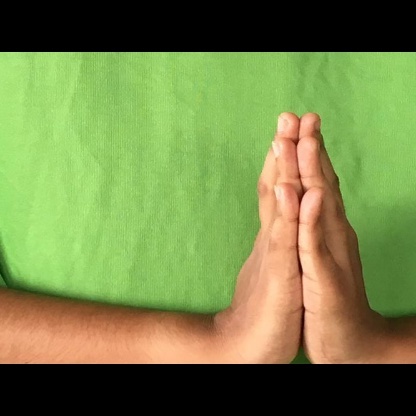
Mudra: Anjali